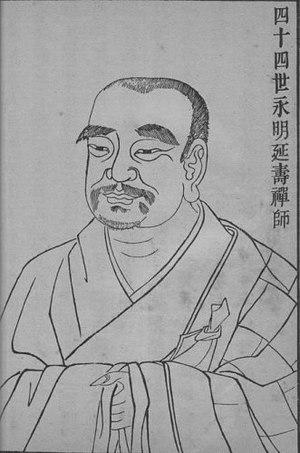
Cette page dresse une liste de personnalités nées au cours de l'année 904 :